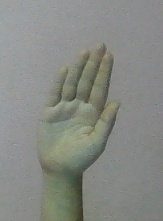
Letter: seen